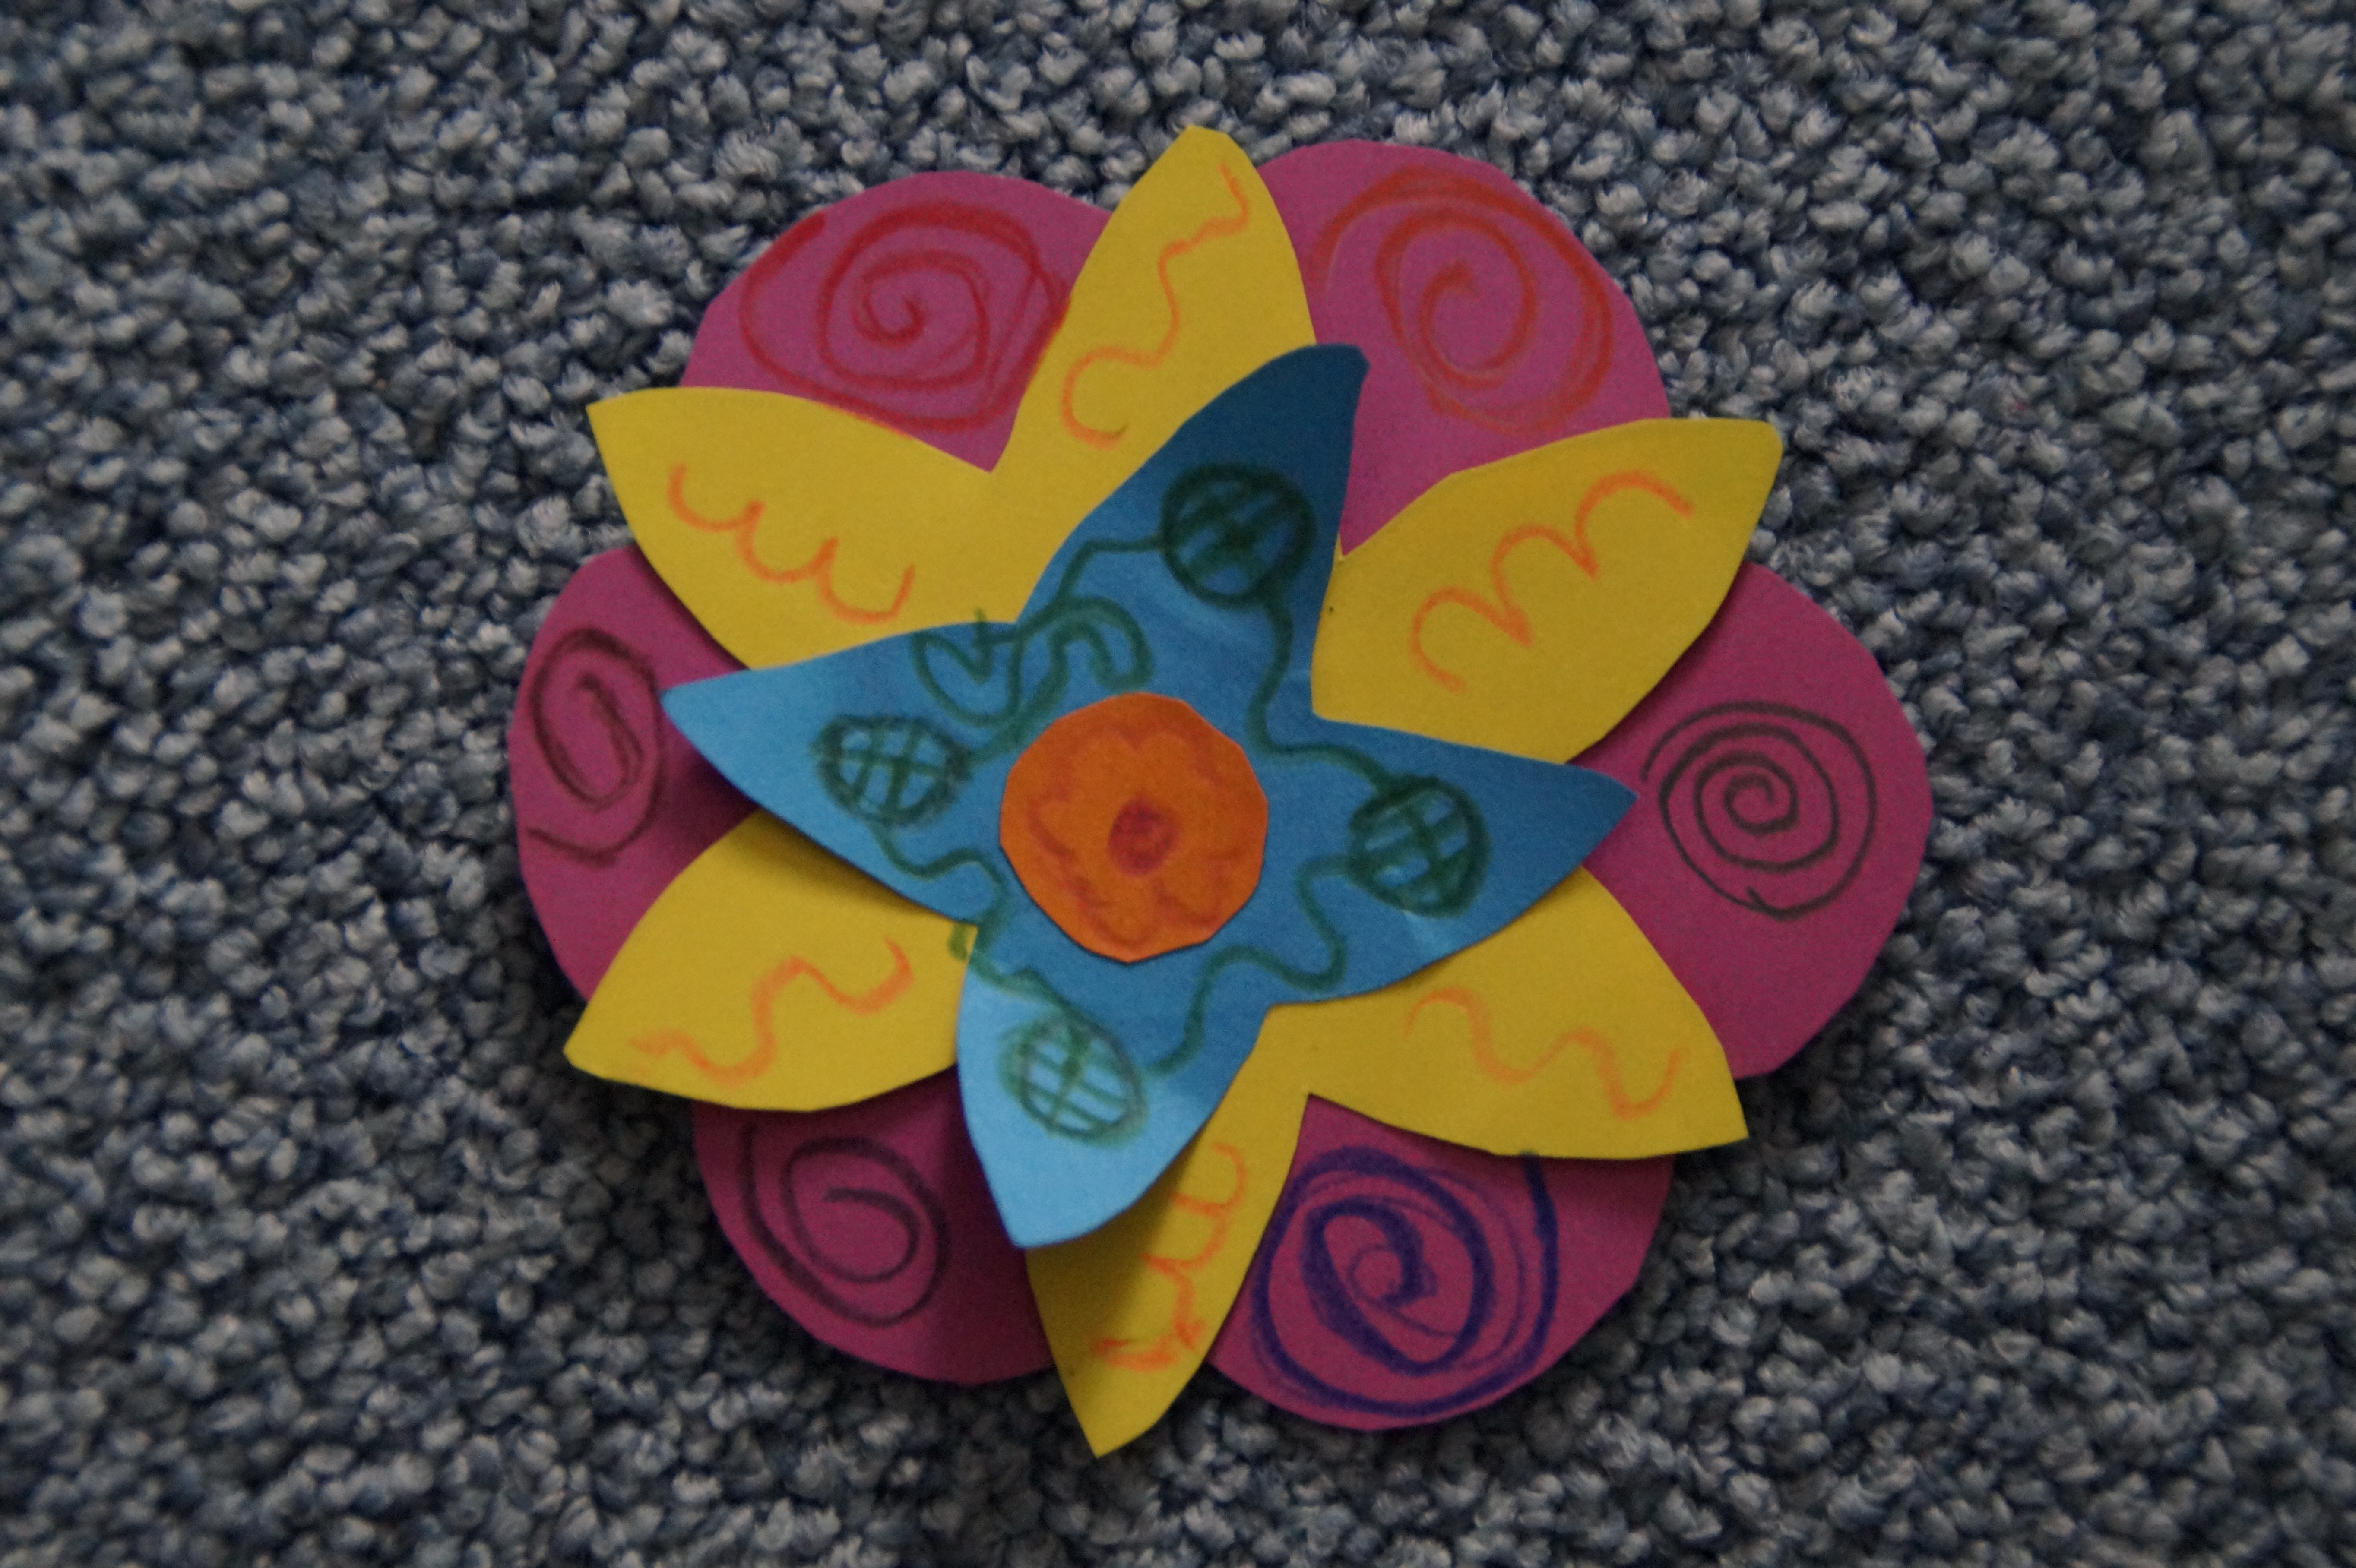
wheel, flower, petal, decoration, color, child, colorful, yellow, paper, homemade, circle, art, children, kindergarten, school, decorated, tinkered, handicraft, mother's day, do it yourself, fashion accessory, paper flower